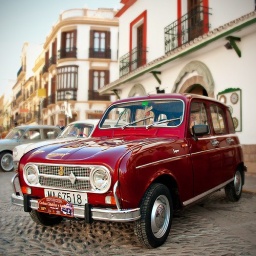
because you cannot feel blue in a car like this